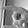
ASL letter: P